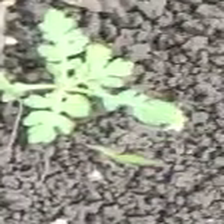
Weed species: Gajar_gavat_(Parthenium hysterophorus)